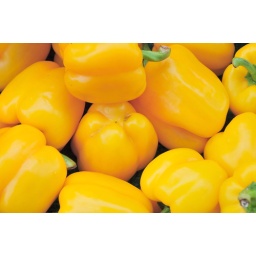
Some vivd yellow peppers I saw @ a fruit &amp;amp; veg stall in Beccles.